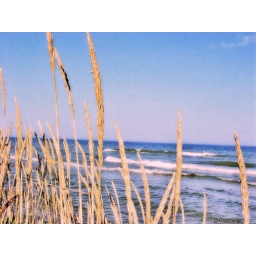
grass by the lake